Canadian nationalism

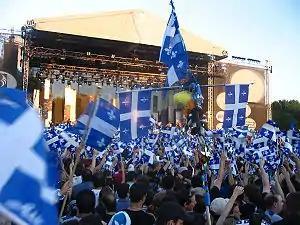
Fête Nationale du Québec (or Saint-Jean-Baptiste Day) celebrated here in June 2006

The impact of World War I on the evolution of Canada's identity is debated by historians. While there is a consensus that on the eve of the war, most English-speaking Canadians had a hybrid imperial-national identity, the war's effects on Canada's emergence as a nation are complex. The Canadian media often refers to the First World War and, in particular, the Battle of Vimy Ridge, as marking "the birth of a nation." Some historians consider the First World War to be Canada's "war of independence." They argue that the war decreased the extent to which Canadians identified with the British Empire and intensified their sense of being Canadians first and British subjects second.